History of painting

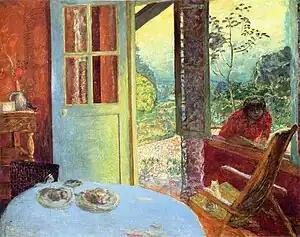
Pierre Bonnard, 1913, European modernist Narrative painting

In post-Antique Catholic Europe the first distinctive artistic style to emerge that included painting was the Insular art of the British Isles, where the only surviving examples are miniatures in Illuminated manuscripts such as the Book of Kells. These are most famous for their abstract decoration, although figures, and sometimes scenes, were also depicted, especially in Evangelist portraits. Carolingian and Ottonian art also survives mostly in manuscripts, although some wall-painting remain, and more are documented. The art of this period combines Insular and "barbarian" influences with a strong Byzantine influence and an aspiration to recover classical monumentality and poise.